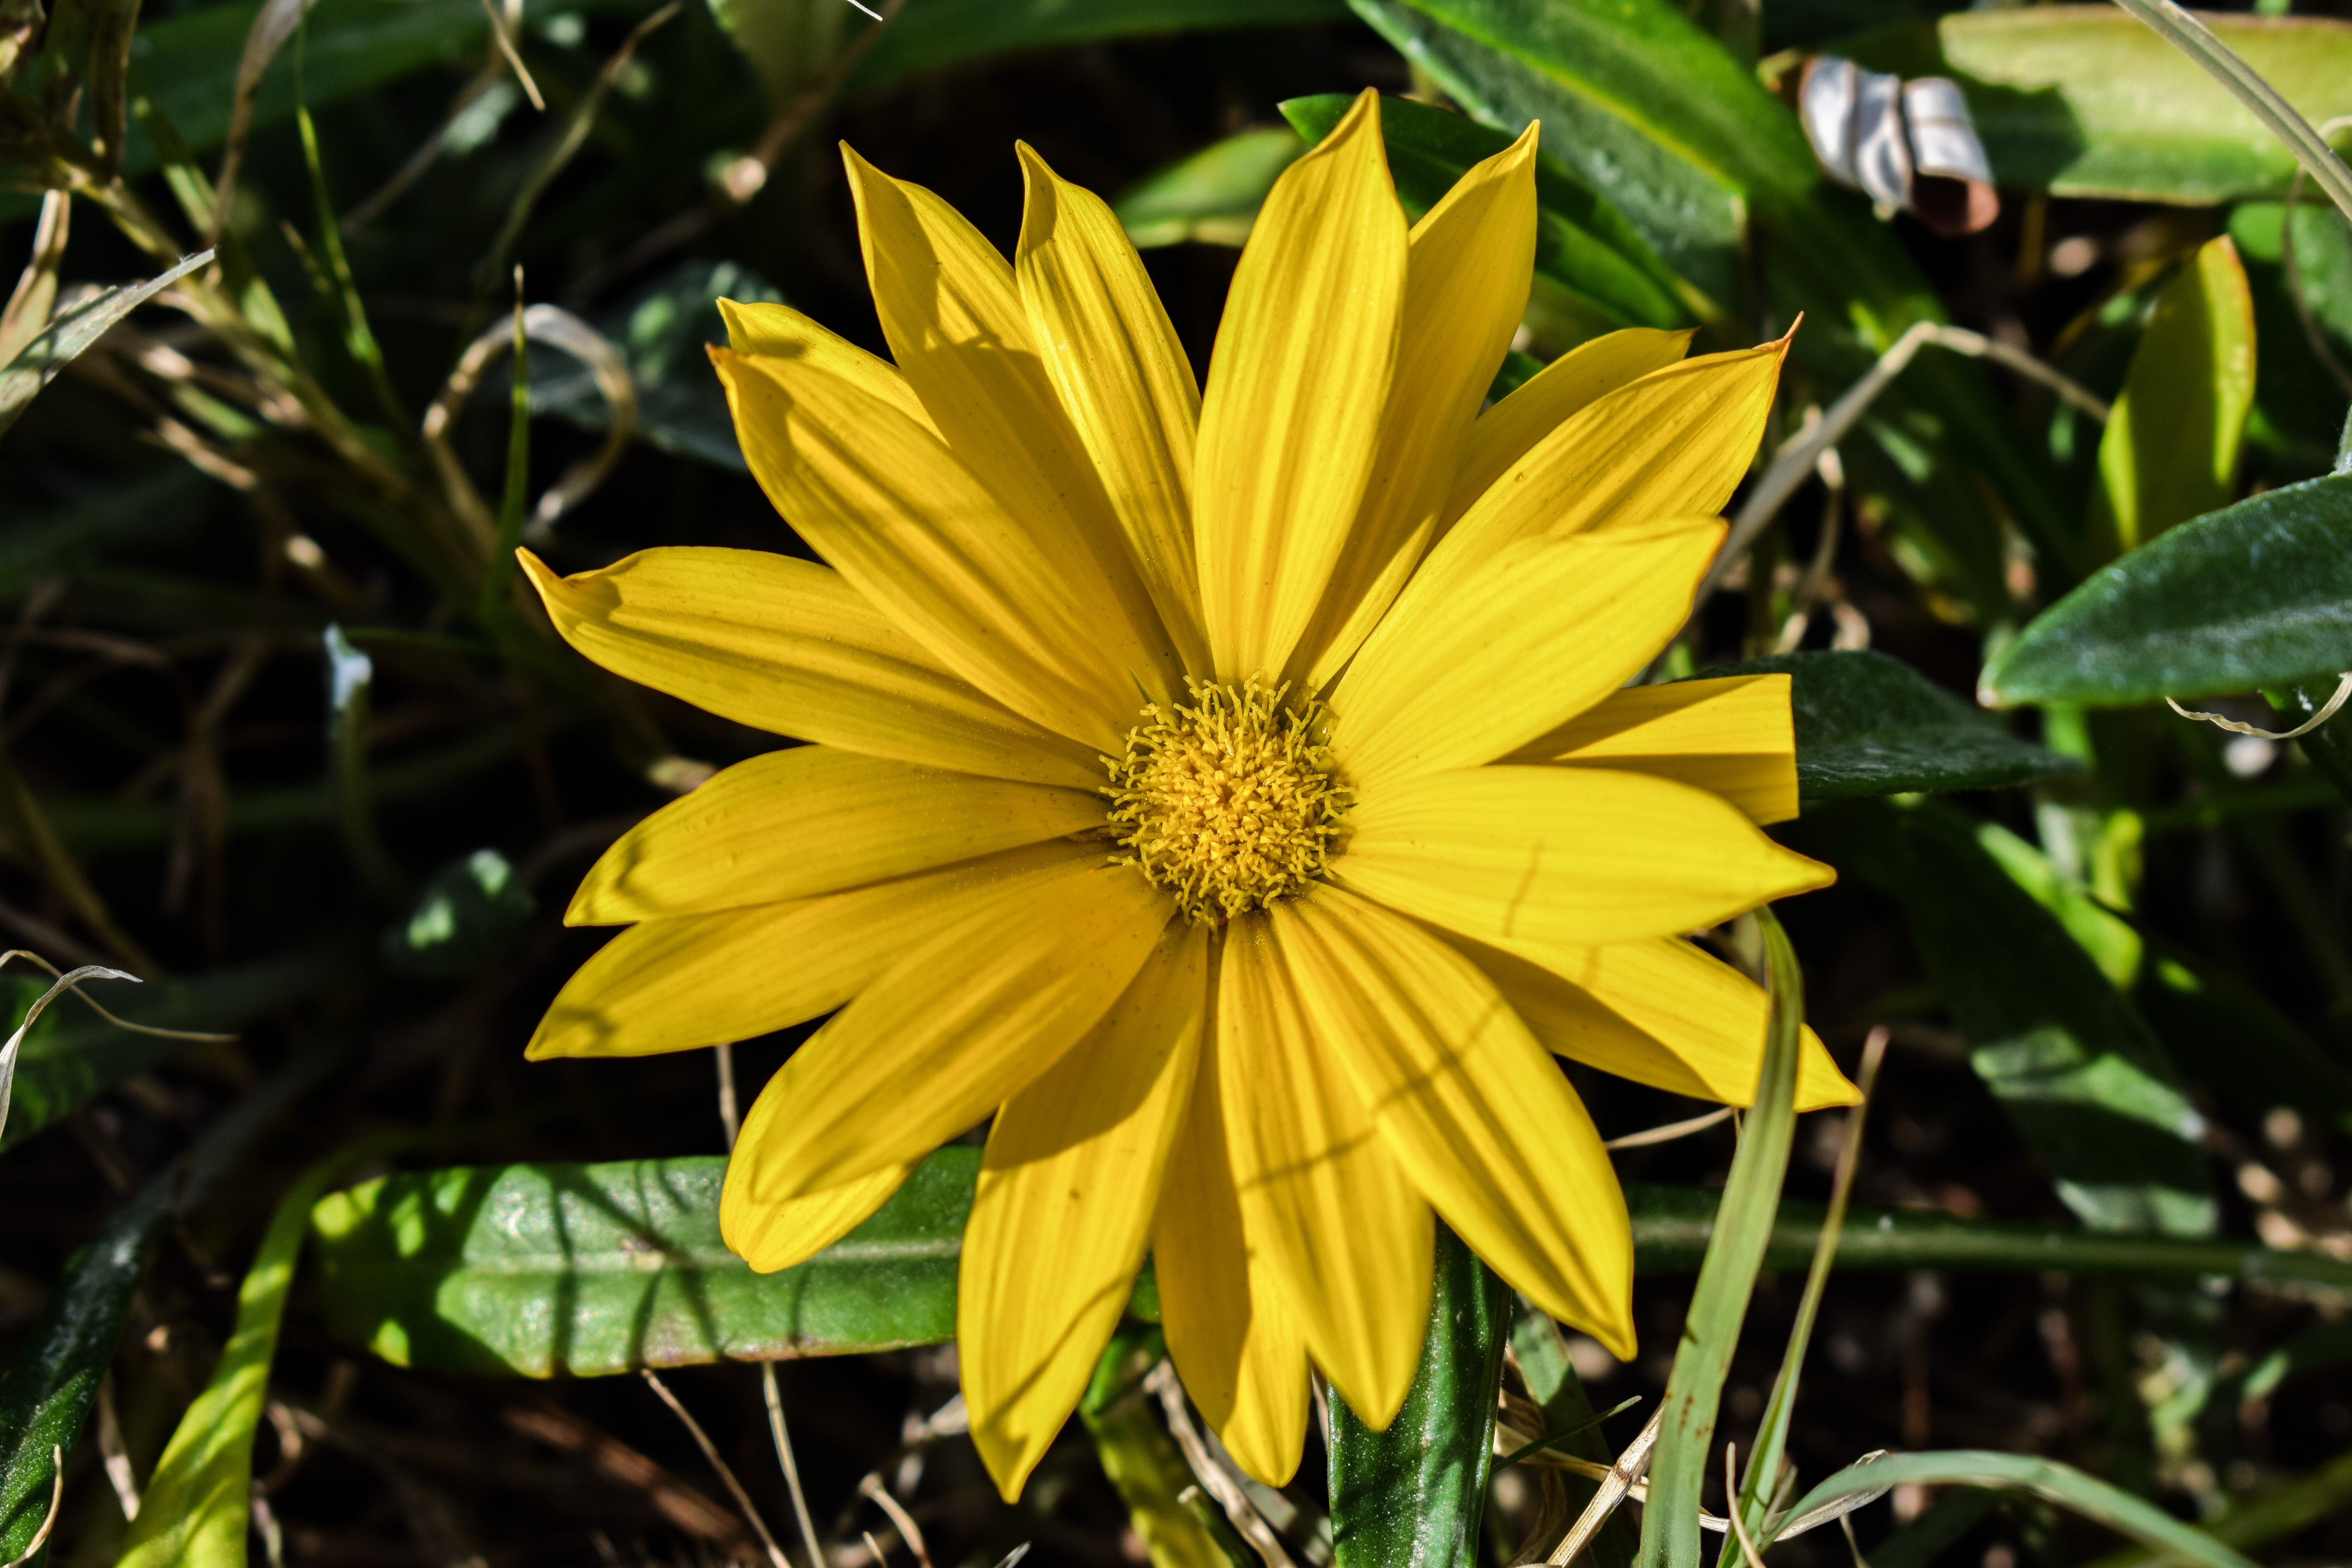
nature, plant, sunlight, leaf, flower, petal, bloom, fresh, botany, blooming, yellow, garden, flora, wildflower, gazania, macro photography, flowering plant, daisy family, plant stem, land plant